Heinrich-Anton Deboi

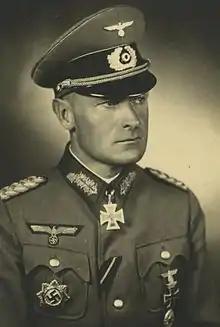

Heinrich-Anton Deboi (6 April 1893 – 20 January 1955) was a German general in the Wehrmacht of Nazi Germany during World War II who held several commands at the divisional levels. He was a recipient of the Knight's Cross of the Iron Cross.